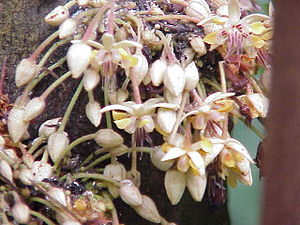
Kakao
Kakaoblomster
Kakao er et 4-8 meter højt træ af familien Malvaceae. Det stammer fra det tropiske Sydamerika og er blevet plantet i andre tropiske egne. Dets frø bliver brugt til kakaopulver og chokolade.